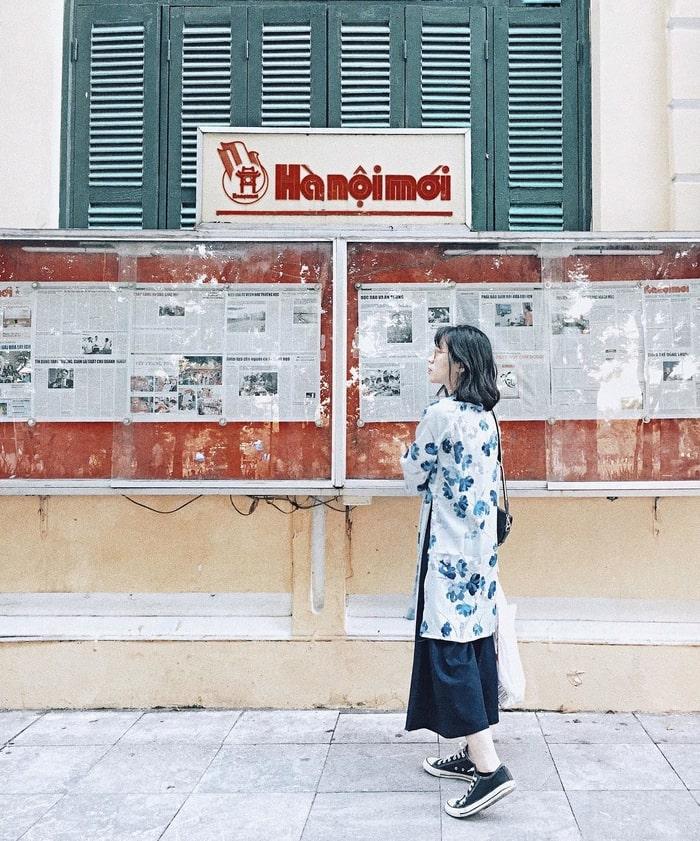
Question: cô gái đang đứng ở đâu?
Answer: cô gái đang đứng gần bảng báo